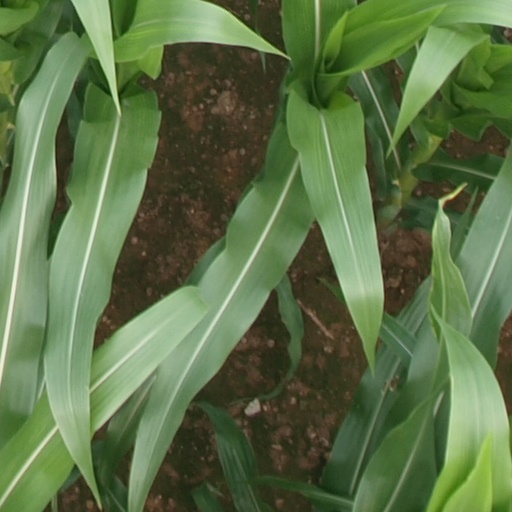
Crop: maize; corn